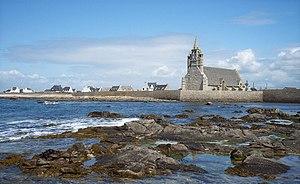
La chapelle de la Joie à Saint-Guénolé - 22/05/2006 - photo Henri Camus
Cet article recense les monuments historiques de Penmarc'h dans le Finistère.
Cet article recense les monuments historiques français classés en 1916.
Le Pays Bigouden, anciennement Cap Caval, est une aire culturelle du sud-ouest du département français du Finistère, en région Bretagne.